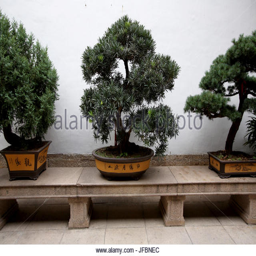
bonsai tree in a garden inside buddhist place of worship